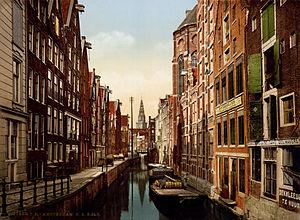
Oudezijds Kolk est un canal du centre d'Amsterdam, dans le quartier de De Wallen.